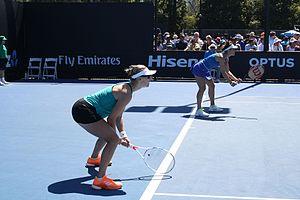
Mirjana Lučić-Baroni et Andrea Petković, Janvier 2017